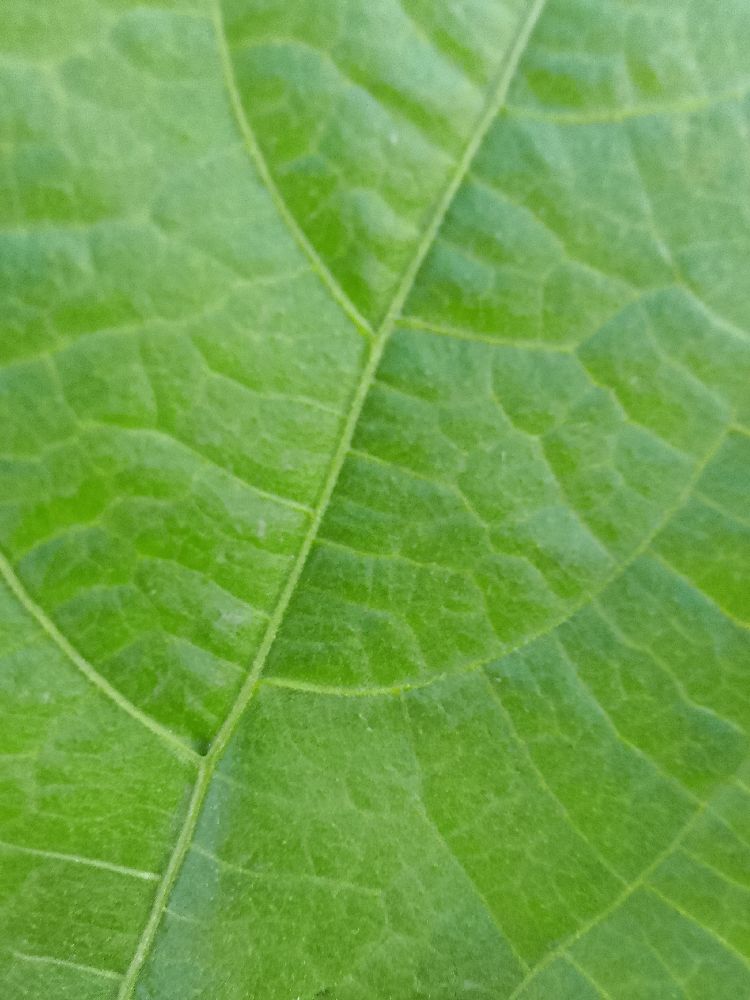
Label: healthy